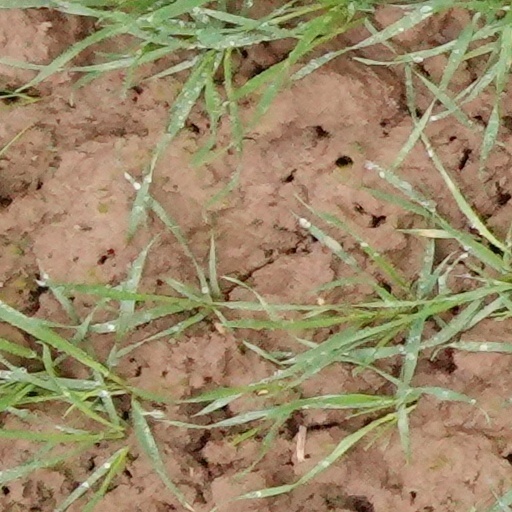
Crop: wheat